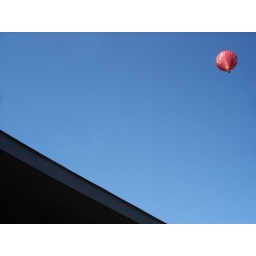
Pure blue sky over Oxford this weekend. No clouds. No aeroplane fuel trails. Just blue (and a hot air balloon).